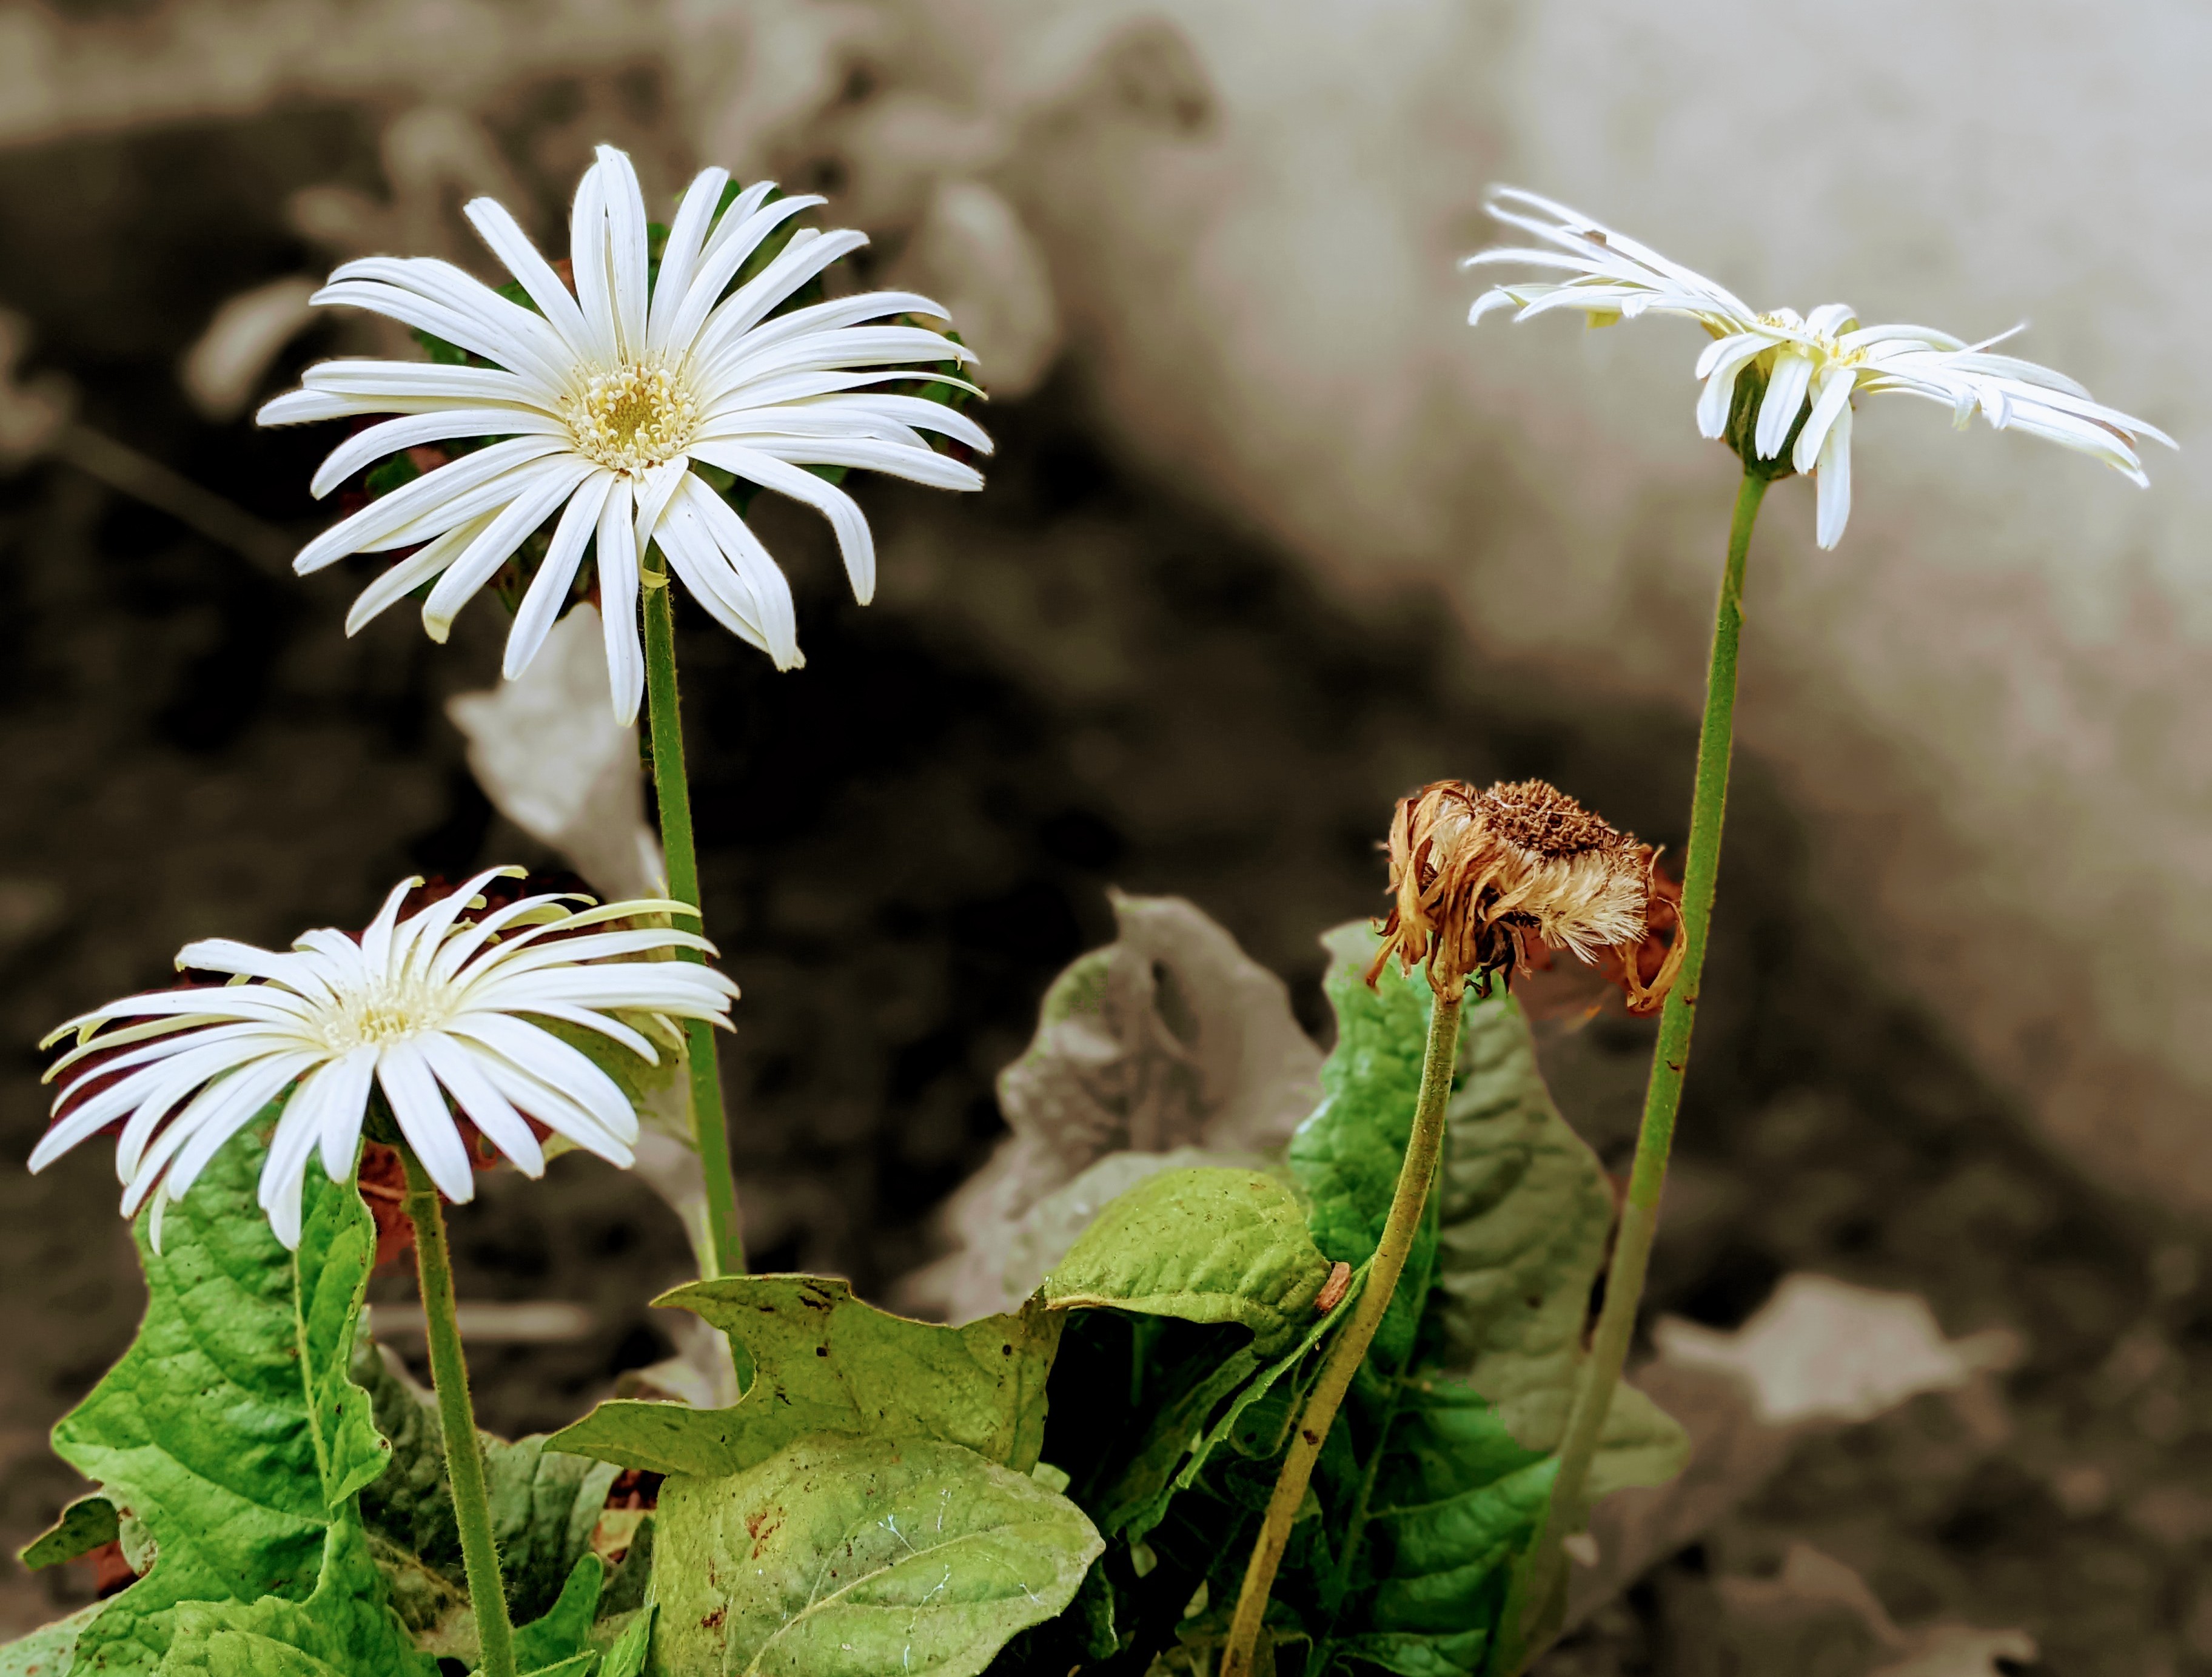
flower, gerbera, portrait, nature, plant, green, pollinator, botany, petal, arthropod, terrestrial plant, insect, herbaceous plant, flowering plant, close up, annual plant, macro photography, pest, white wood aster, pollen, daisy family, herb, membrane winged insect, Forb, wildflower, perennial plant, plant stem, terrestrial animal, Pedicel, lily family, landscape